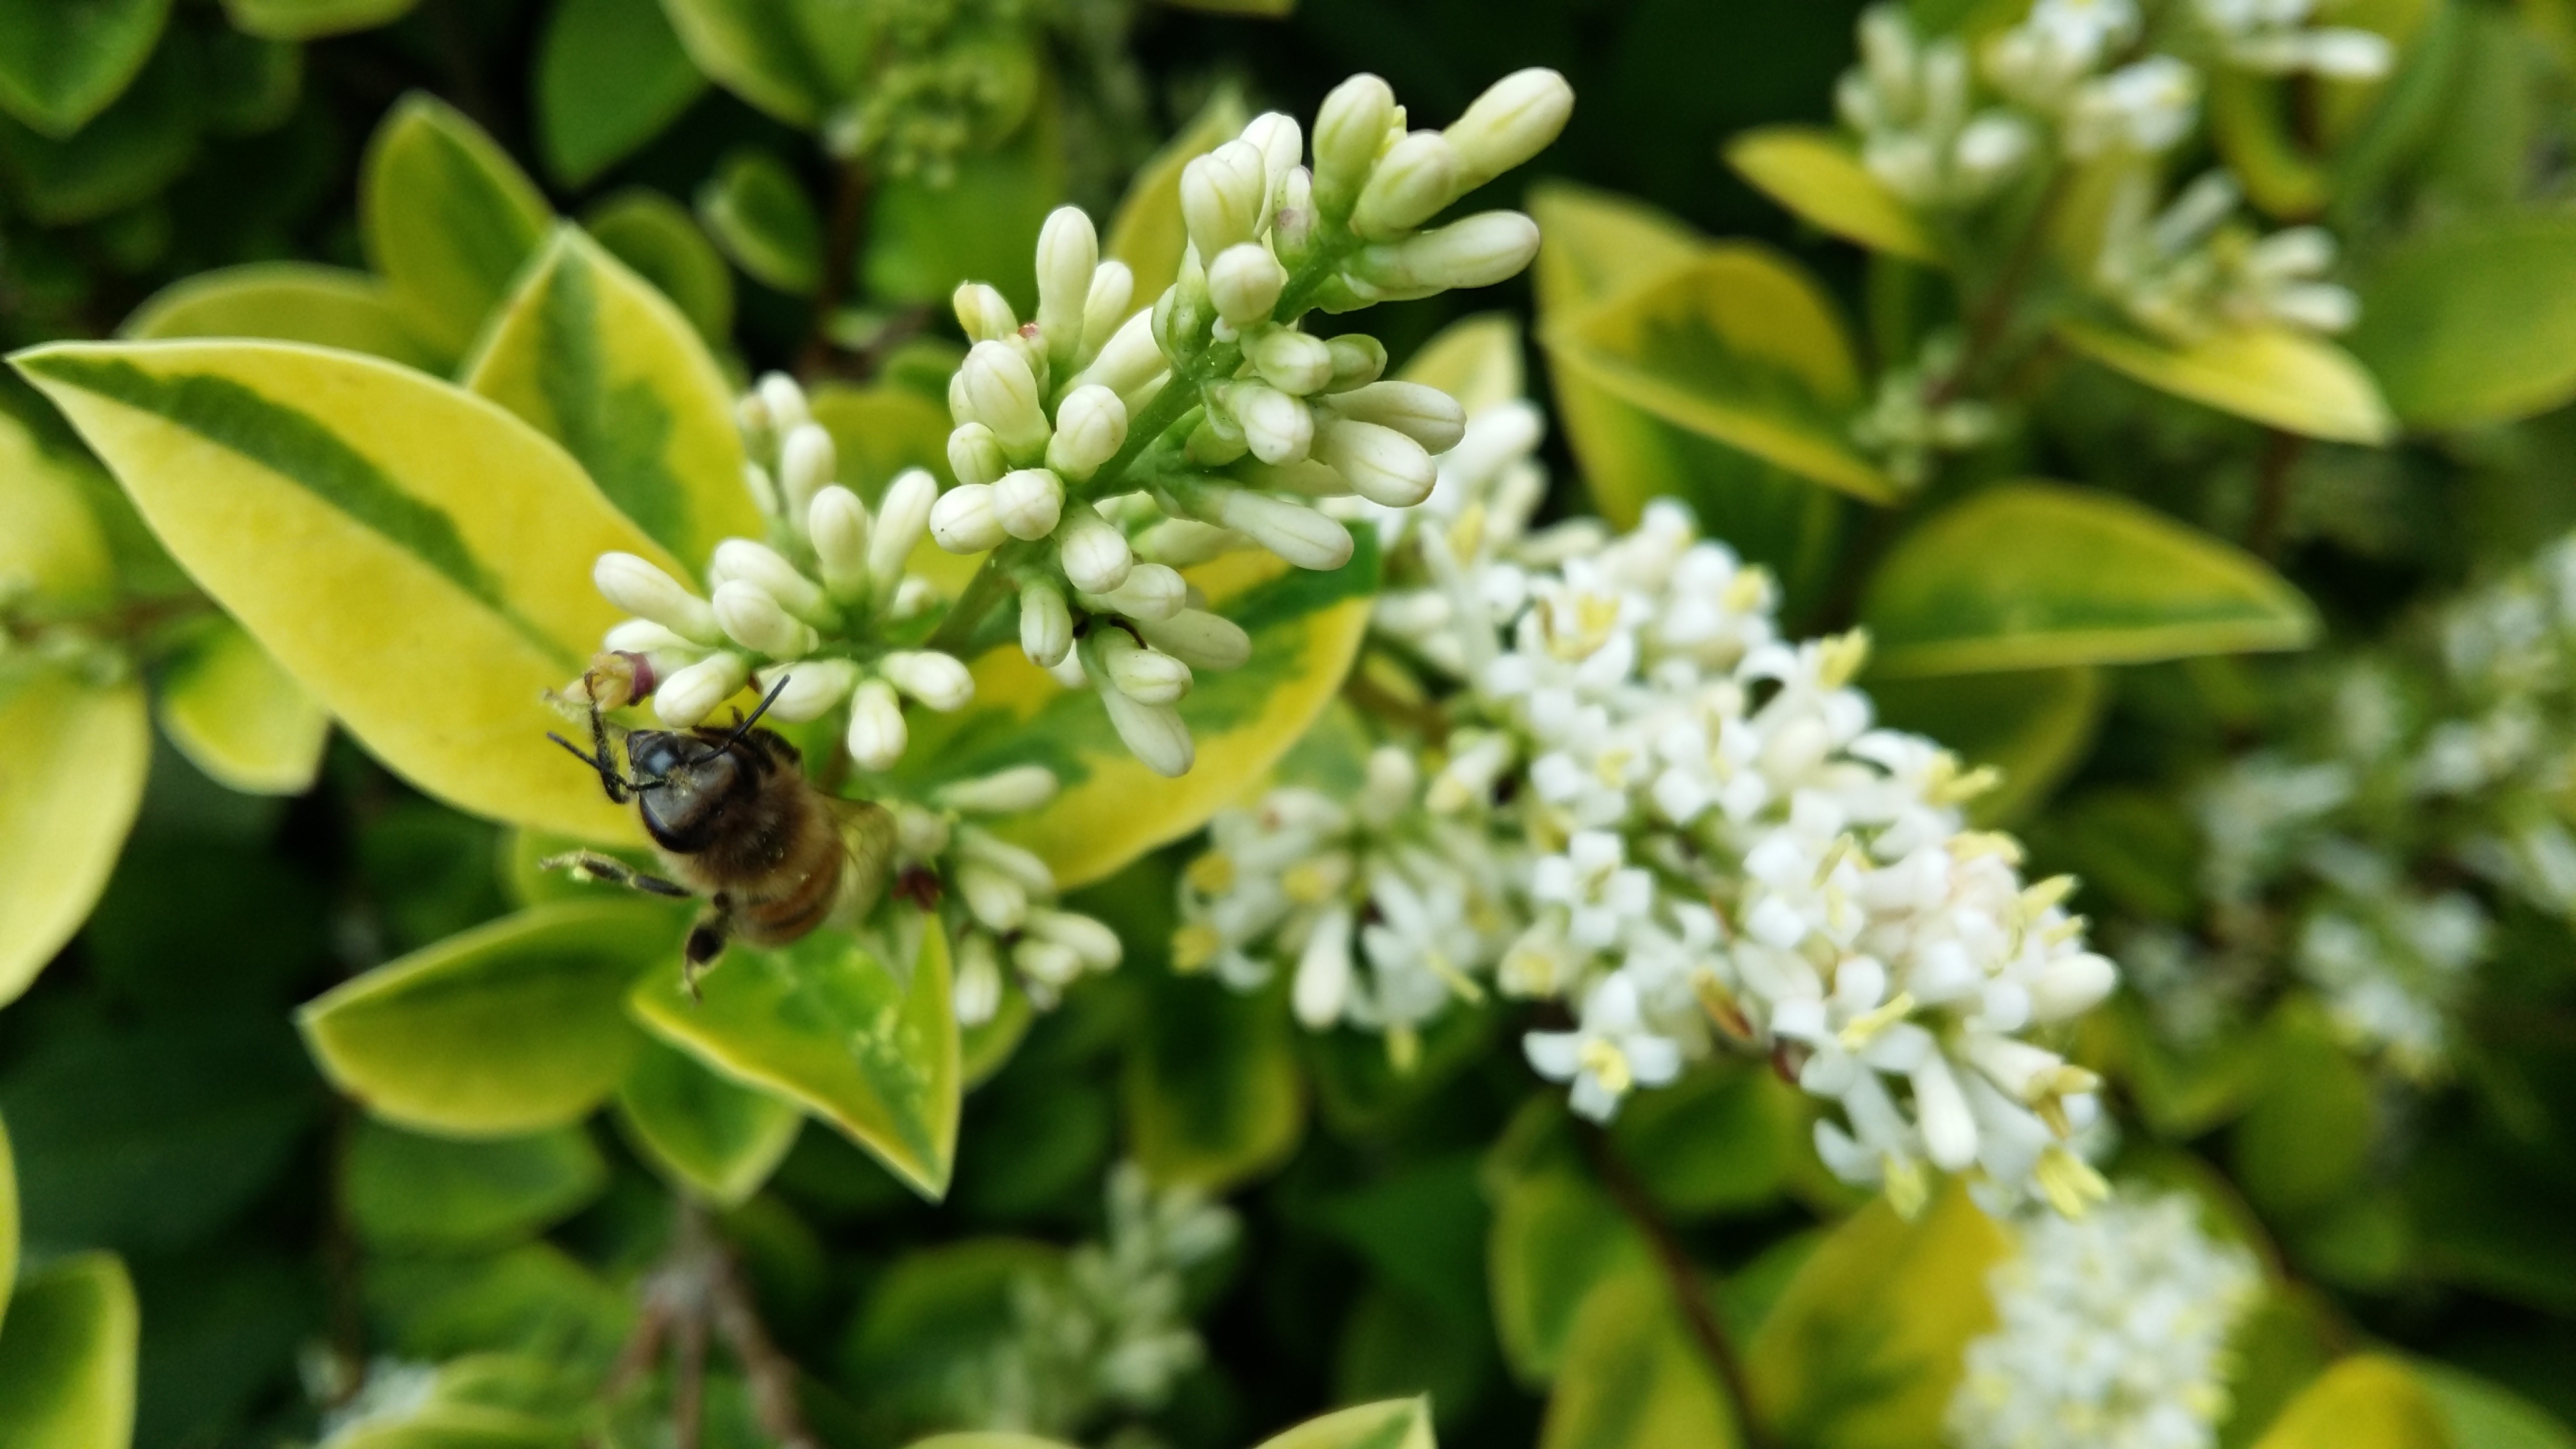
branch, blossom, plant, flower, green, produce, insect, evergreen, botany, flora, invertebrate, wildflower, shrub, bee, nectar, macro photography, jasmine, flowering plant, honey bee, land plant, membrane winged insect